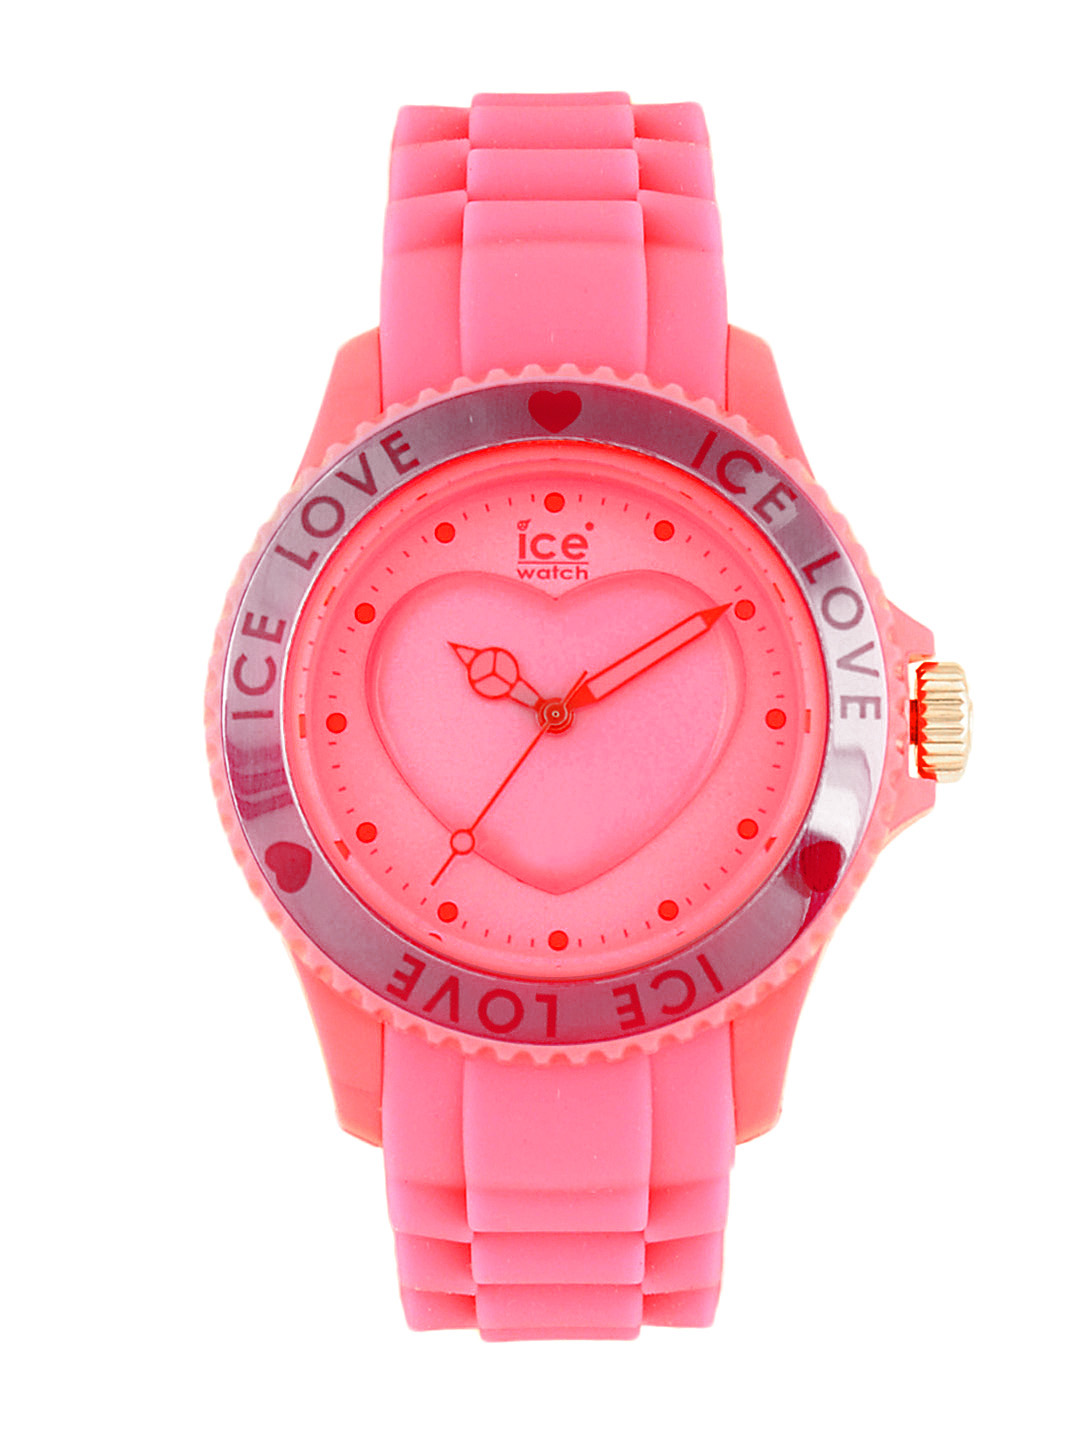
Ice Women Love Pink d ial Watch
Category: Accessories / Watches / Watches
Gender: Women
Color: Pink
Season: Winter 2016
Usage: Casual